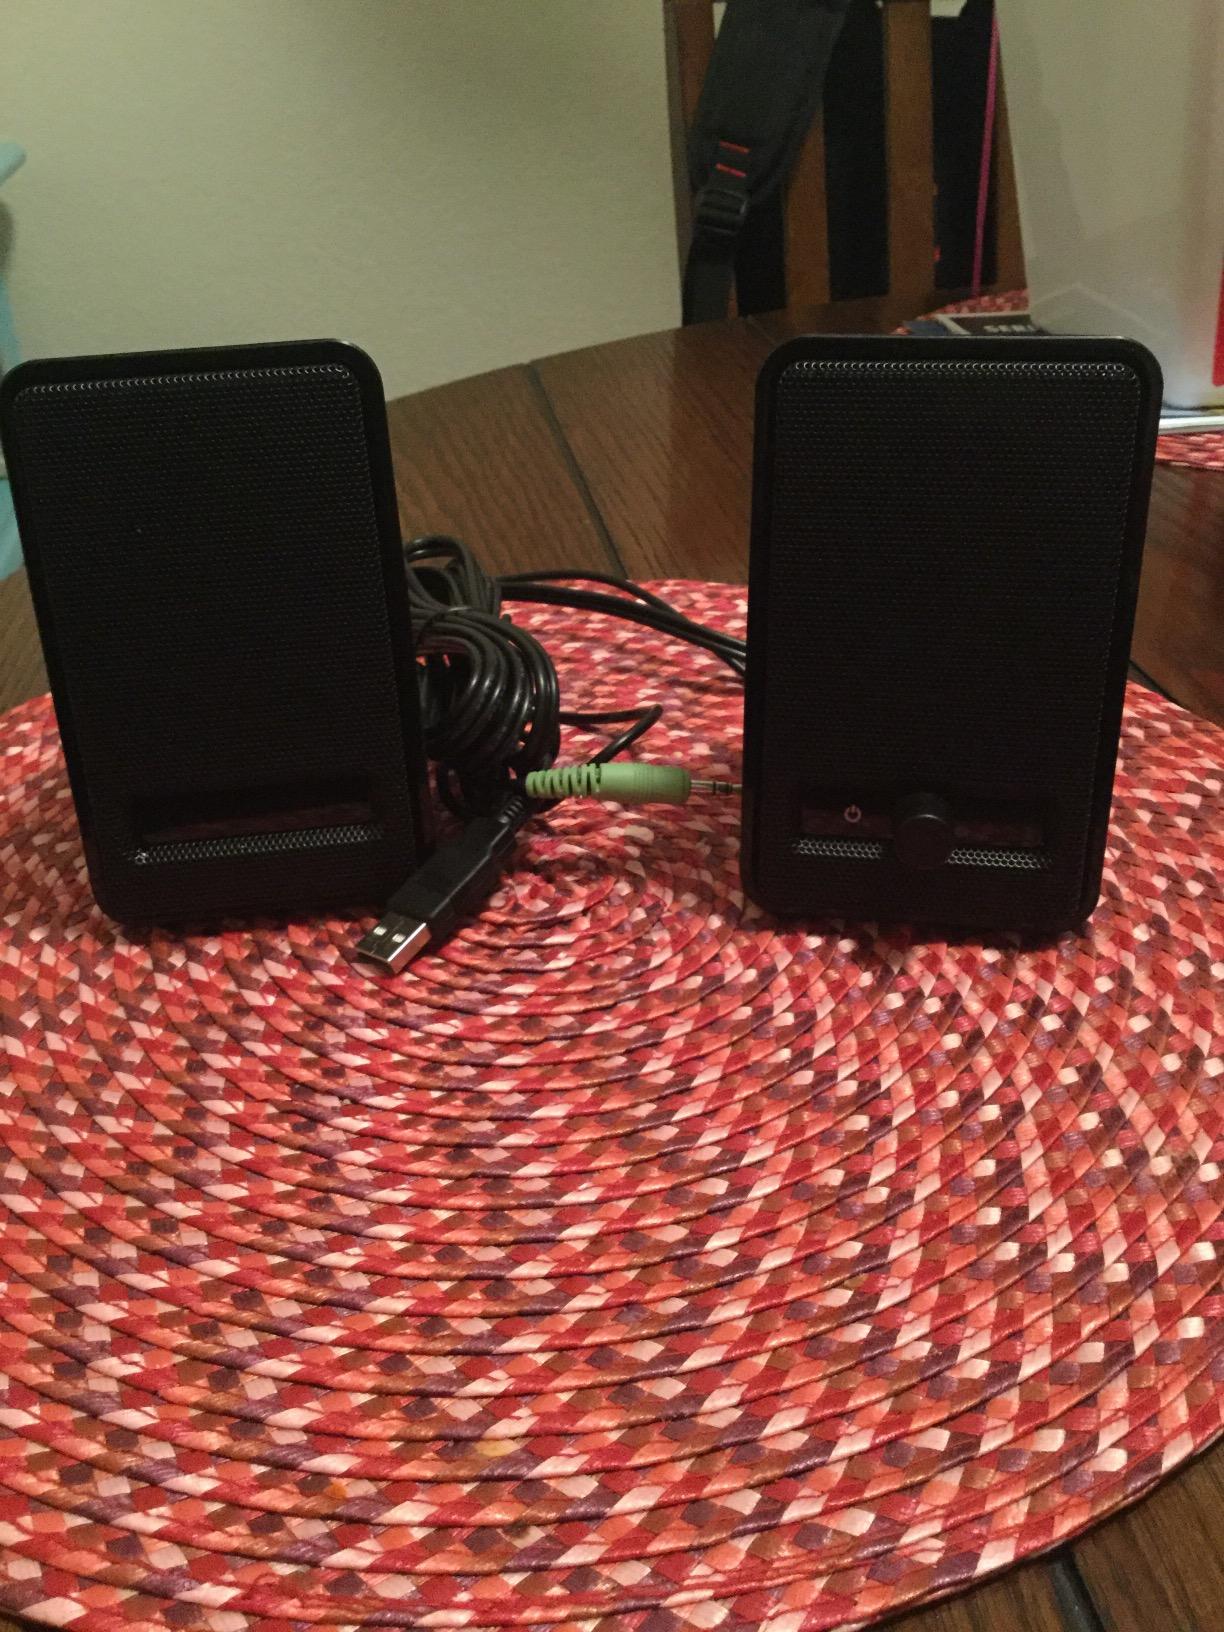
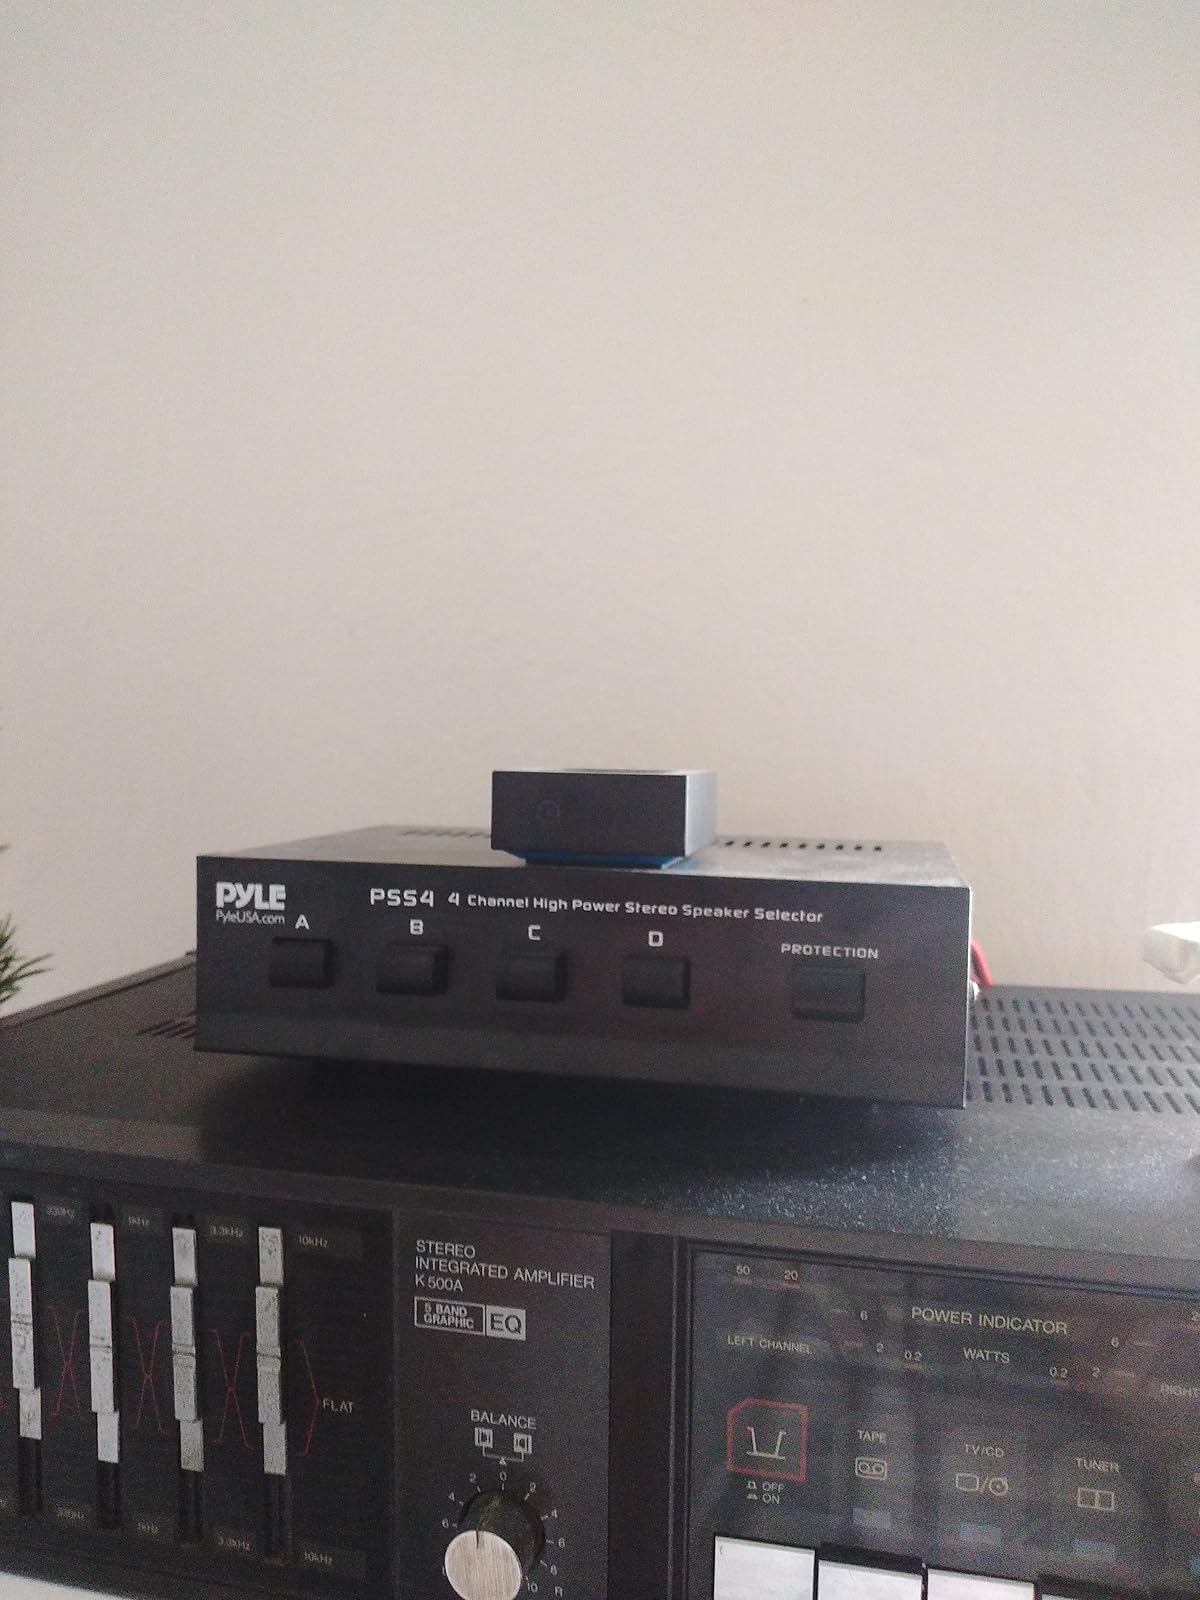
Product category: speaker
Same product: no